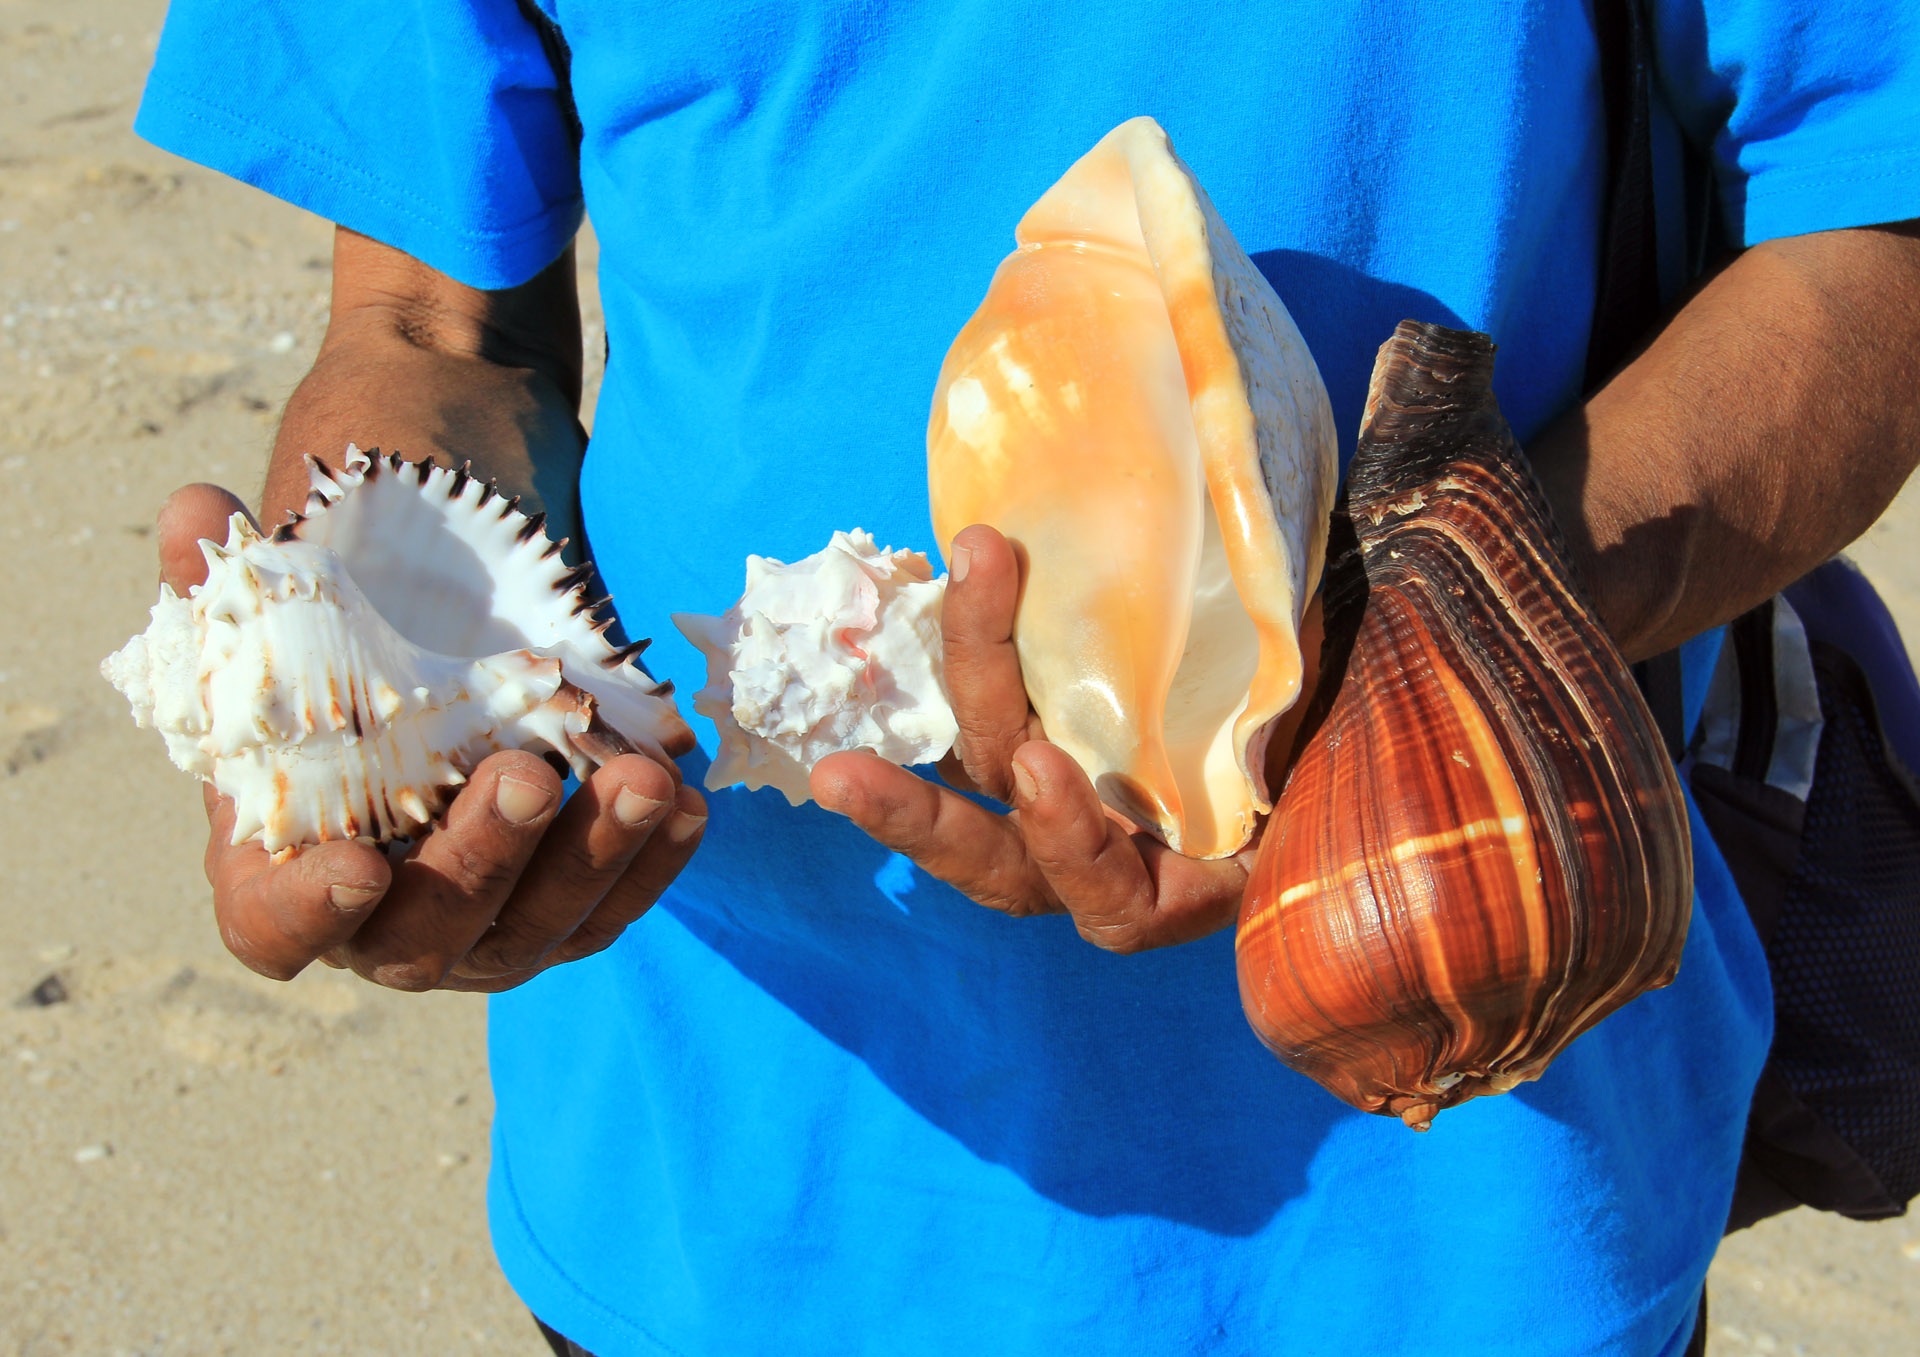
beach, sea, coast, summer, vacation, seaside, shell, seashell, conch, sell, sense